Alexey Sorokin (admiral)

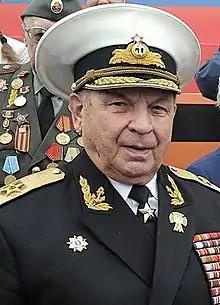

Alexey Ivanovich Sorokin (28 March 1922 – 4 March 2020) was a Soviet Fleet Admiral and member of the Congress of People's Deputies of the Soviet Union.